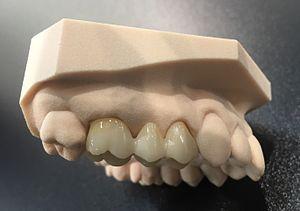
L’histoire de la médecine dentaire est une partie de l'histoire de la médecine, et l'étude des développements historiques de la médecine dentaire, y compris des biographies des personnes qui ont influencé la médecine dentaire de leur temps. Cette histoire s'étend très loin dans le passé. Ainsi, au Danemark, la preuve de l'ouverture d'une molaire remonte au néolithique. Le traitement conservatoire des dents chez les anciens paysans du Pakistan a pu être prouvé dans l'intervalle de 7 000 à 5 500 ans av. J.C, et ce avec l'intention de « réparer » les dents, et éventuellement même de combler les cavités. Depuis les Sumériens, on a cru jusqu'aux temps modernes qu'un ver dans la dent était responsable de la carie. Les premiers travaux sur la technique dentaire ont été faits au milieu du Iᵉʳ millénaire av. J.-C. par les Étrusques et les Phéniciens. L'influence des savants romains et grecs a été déterminante au Moyen Âge tant dans le monde chrétien que dans le monde arabe.